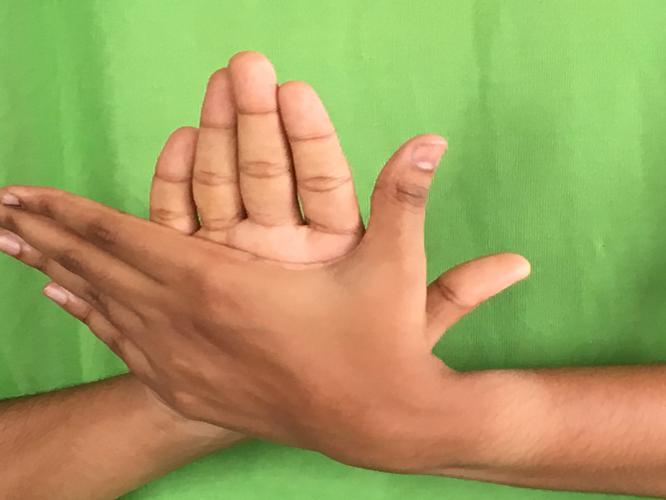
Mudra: Chakra
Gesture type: double_hand